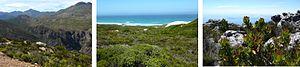
La région florale du Cap, règne floristique du Cap ou Capensis est une région floristique localisée près de l'extrémité sud de l'Afrique du Sud. Elle constitue, selon le botaniste Ronald Good, la plus petite des six divisions principales du monde quant à la répartition naturelle des espèces végétales terrestres.